The Brave of Gold Goldran

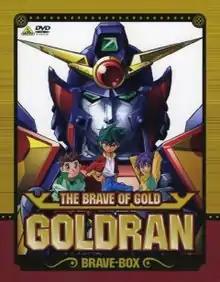
"The Brave of Gold Goldran" DVD box art

is a Japanese anime television series begun in 1995, created by Takara and Sunrise under the direction of Shinji Takamatsu, and was the sixth in the "Yūsha"/"Brave" metaseries. Goldran follows the adventures of three young boys who are tasked with finding alien robot fighters, or Braves, that are sleeping in the form of crystals. Their major antagonist is the flamboyant and thoroughly incompetent Walter, and the villains that follow him are often similarly humorous. The entire show is extremely focused on comedy and silliness almost to the exclusion of much in the way of storytelling, although the series does develop some running plot lines towards its end. In terms of television ratings, Goldran was the peak of the Brave series' popularity.